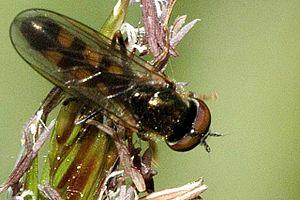
Platycheirus est un genre d'insectes diptères du sous-ordre des Brachycera, de la famille des Syrphidae et de la sous-famille des Syrphinae.